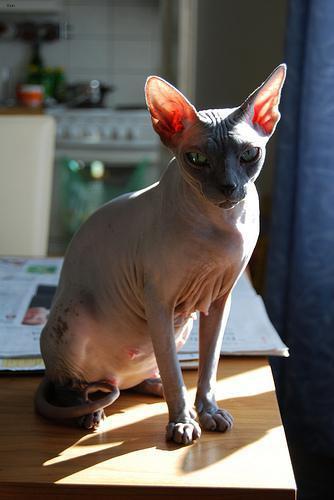
Sphynx